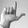
ASL letter: L